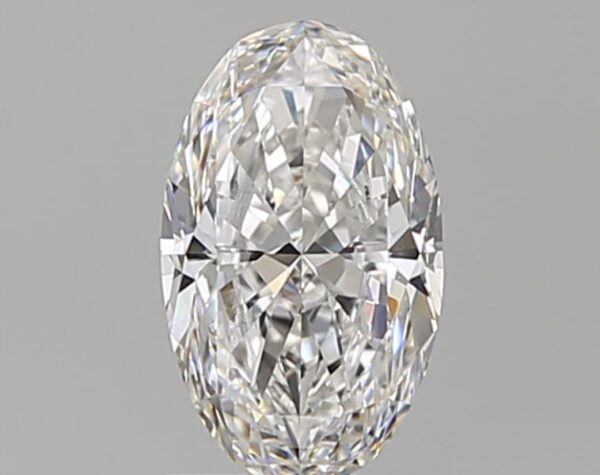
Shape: oval
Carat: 1.2
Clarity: VS1
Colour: F
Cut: VG
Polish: EX
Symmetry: EX
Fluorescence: F
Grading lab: GIA
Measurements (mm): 8.84 x 5.36 x 3.52